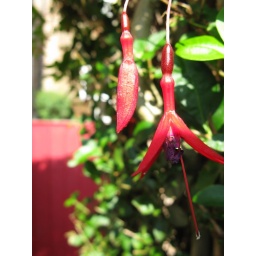
Pretty red flowers in my garden